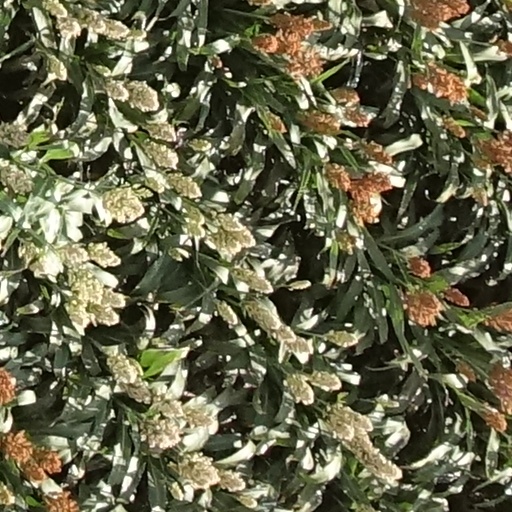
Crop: sorghum